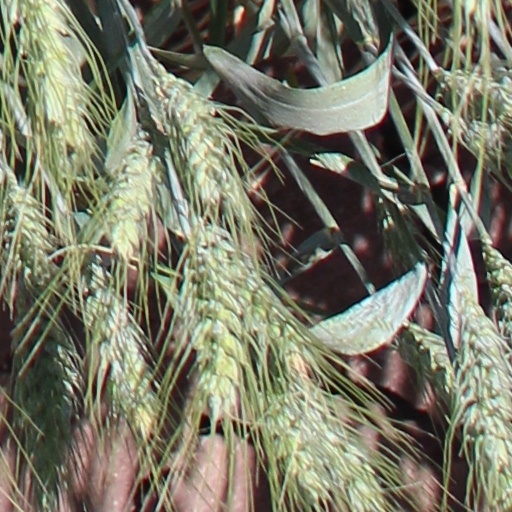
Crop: wheat